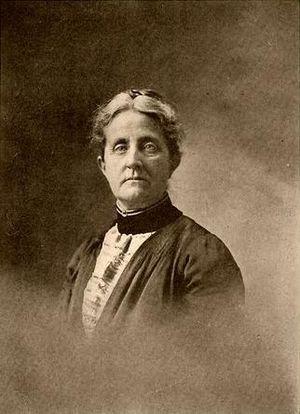
Mary Watson Whitney, né le 11 septembre 1847 à Waltham au Massachusetts et morte le 20 janvier 1921 dans la même ville, est une astronome américaine qui a dirigé le Vassar College Observatory pendant 22 ans.